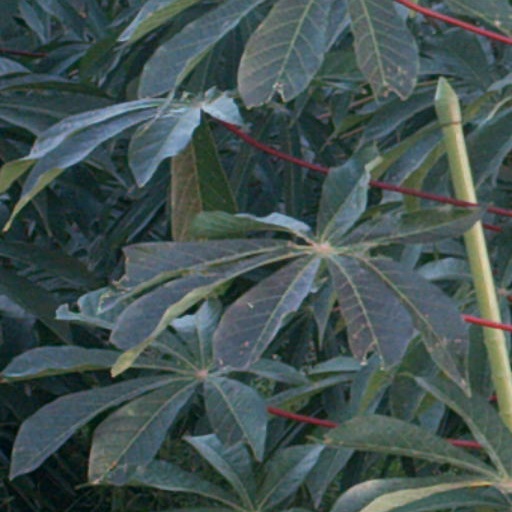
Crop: cassava